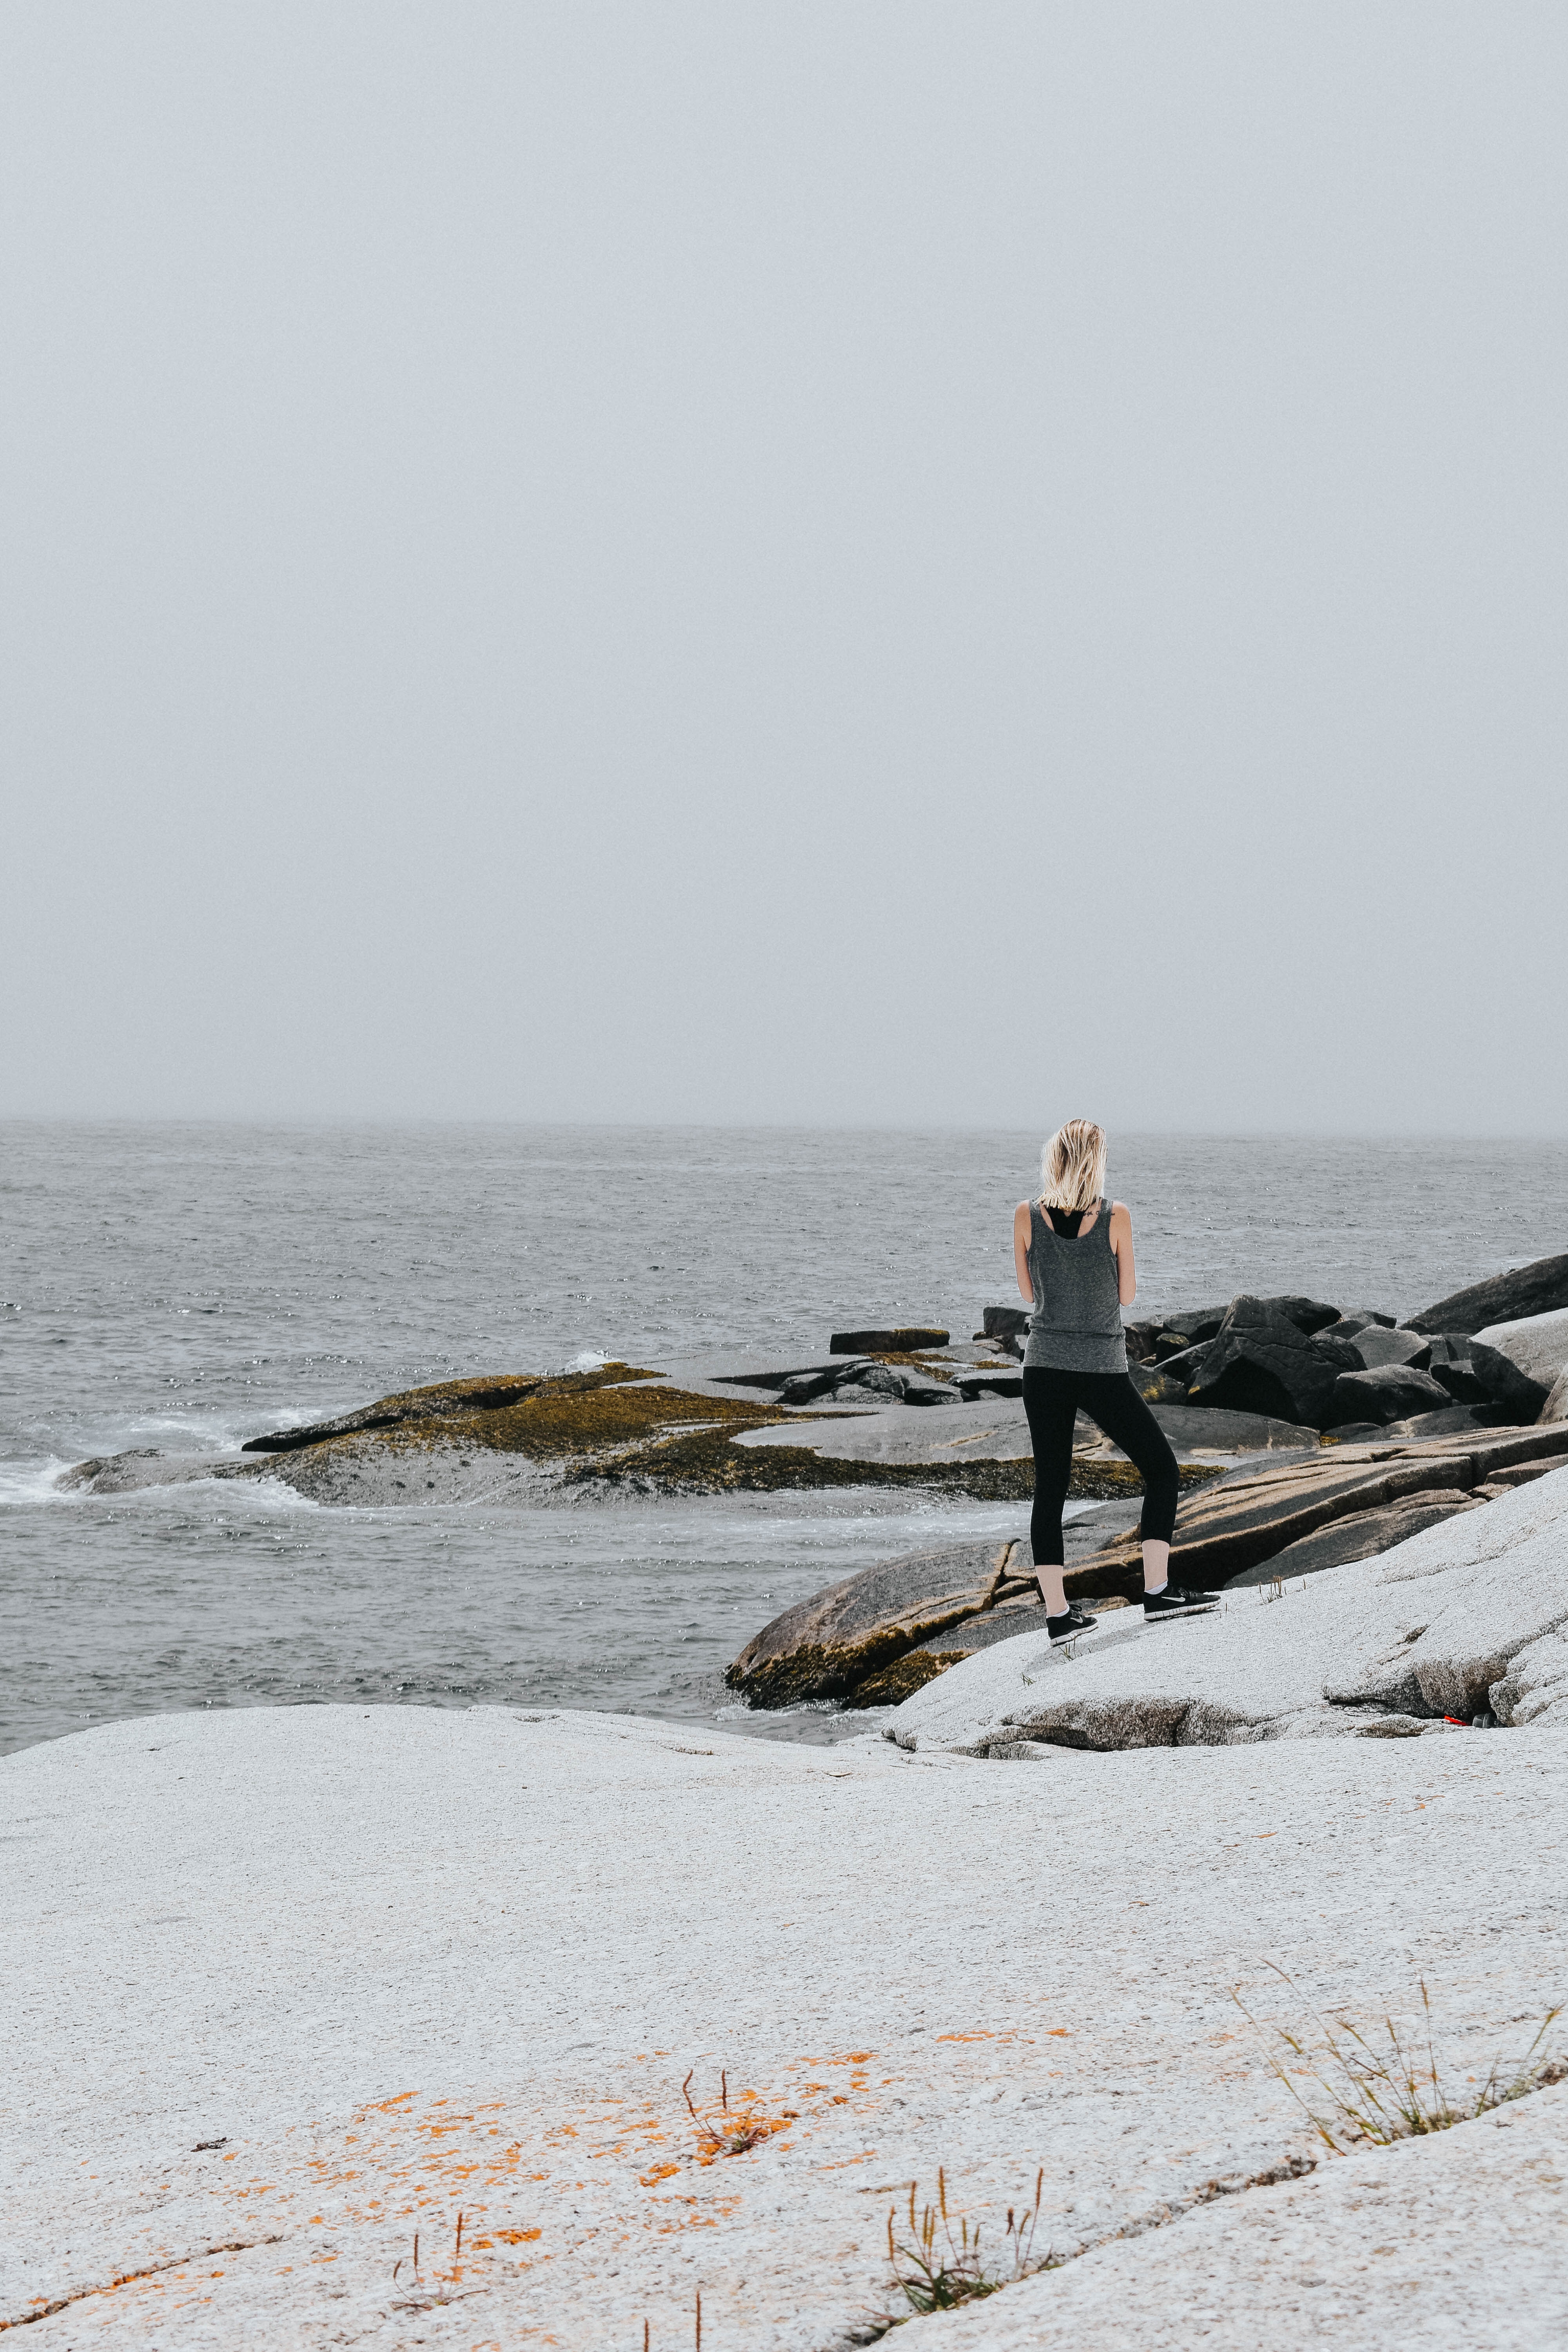
beach, sea, coast, water, sand, ocean, horizon, snow, winter, sky, wood, shore, wave, tide, vacation, ice, arctic, wind wave, coastal and oceanic landforms